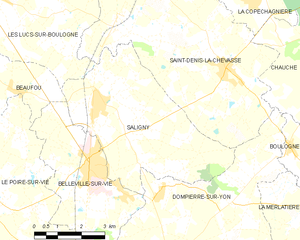
Carte des communes françaises Saligny